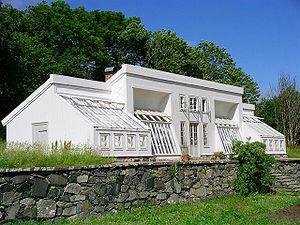
Le château de Gunnebo est un manoir en bois avec un jardin du XVIIIᵉ siècle, très bien préservé, dans la commune de Mölndal, à environ dix kilomètres du centre de Göteborg.